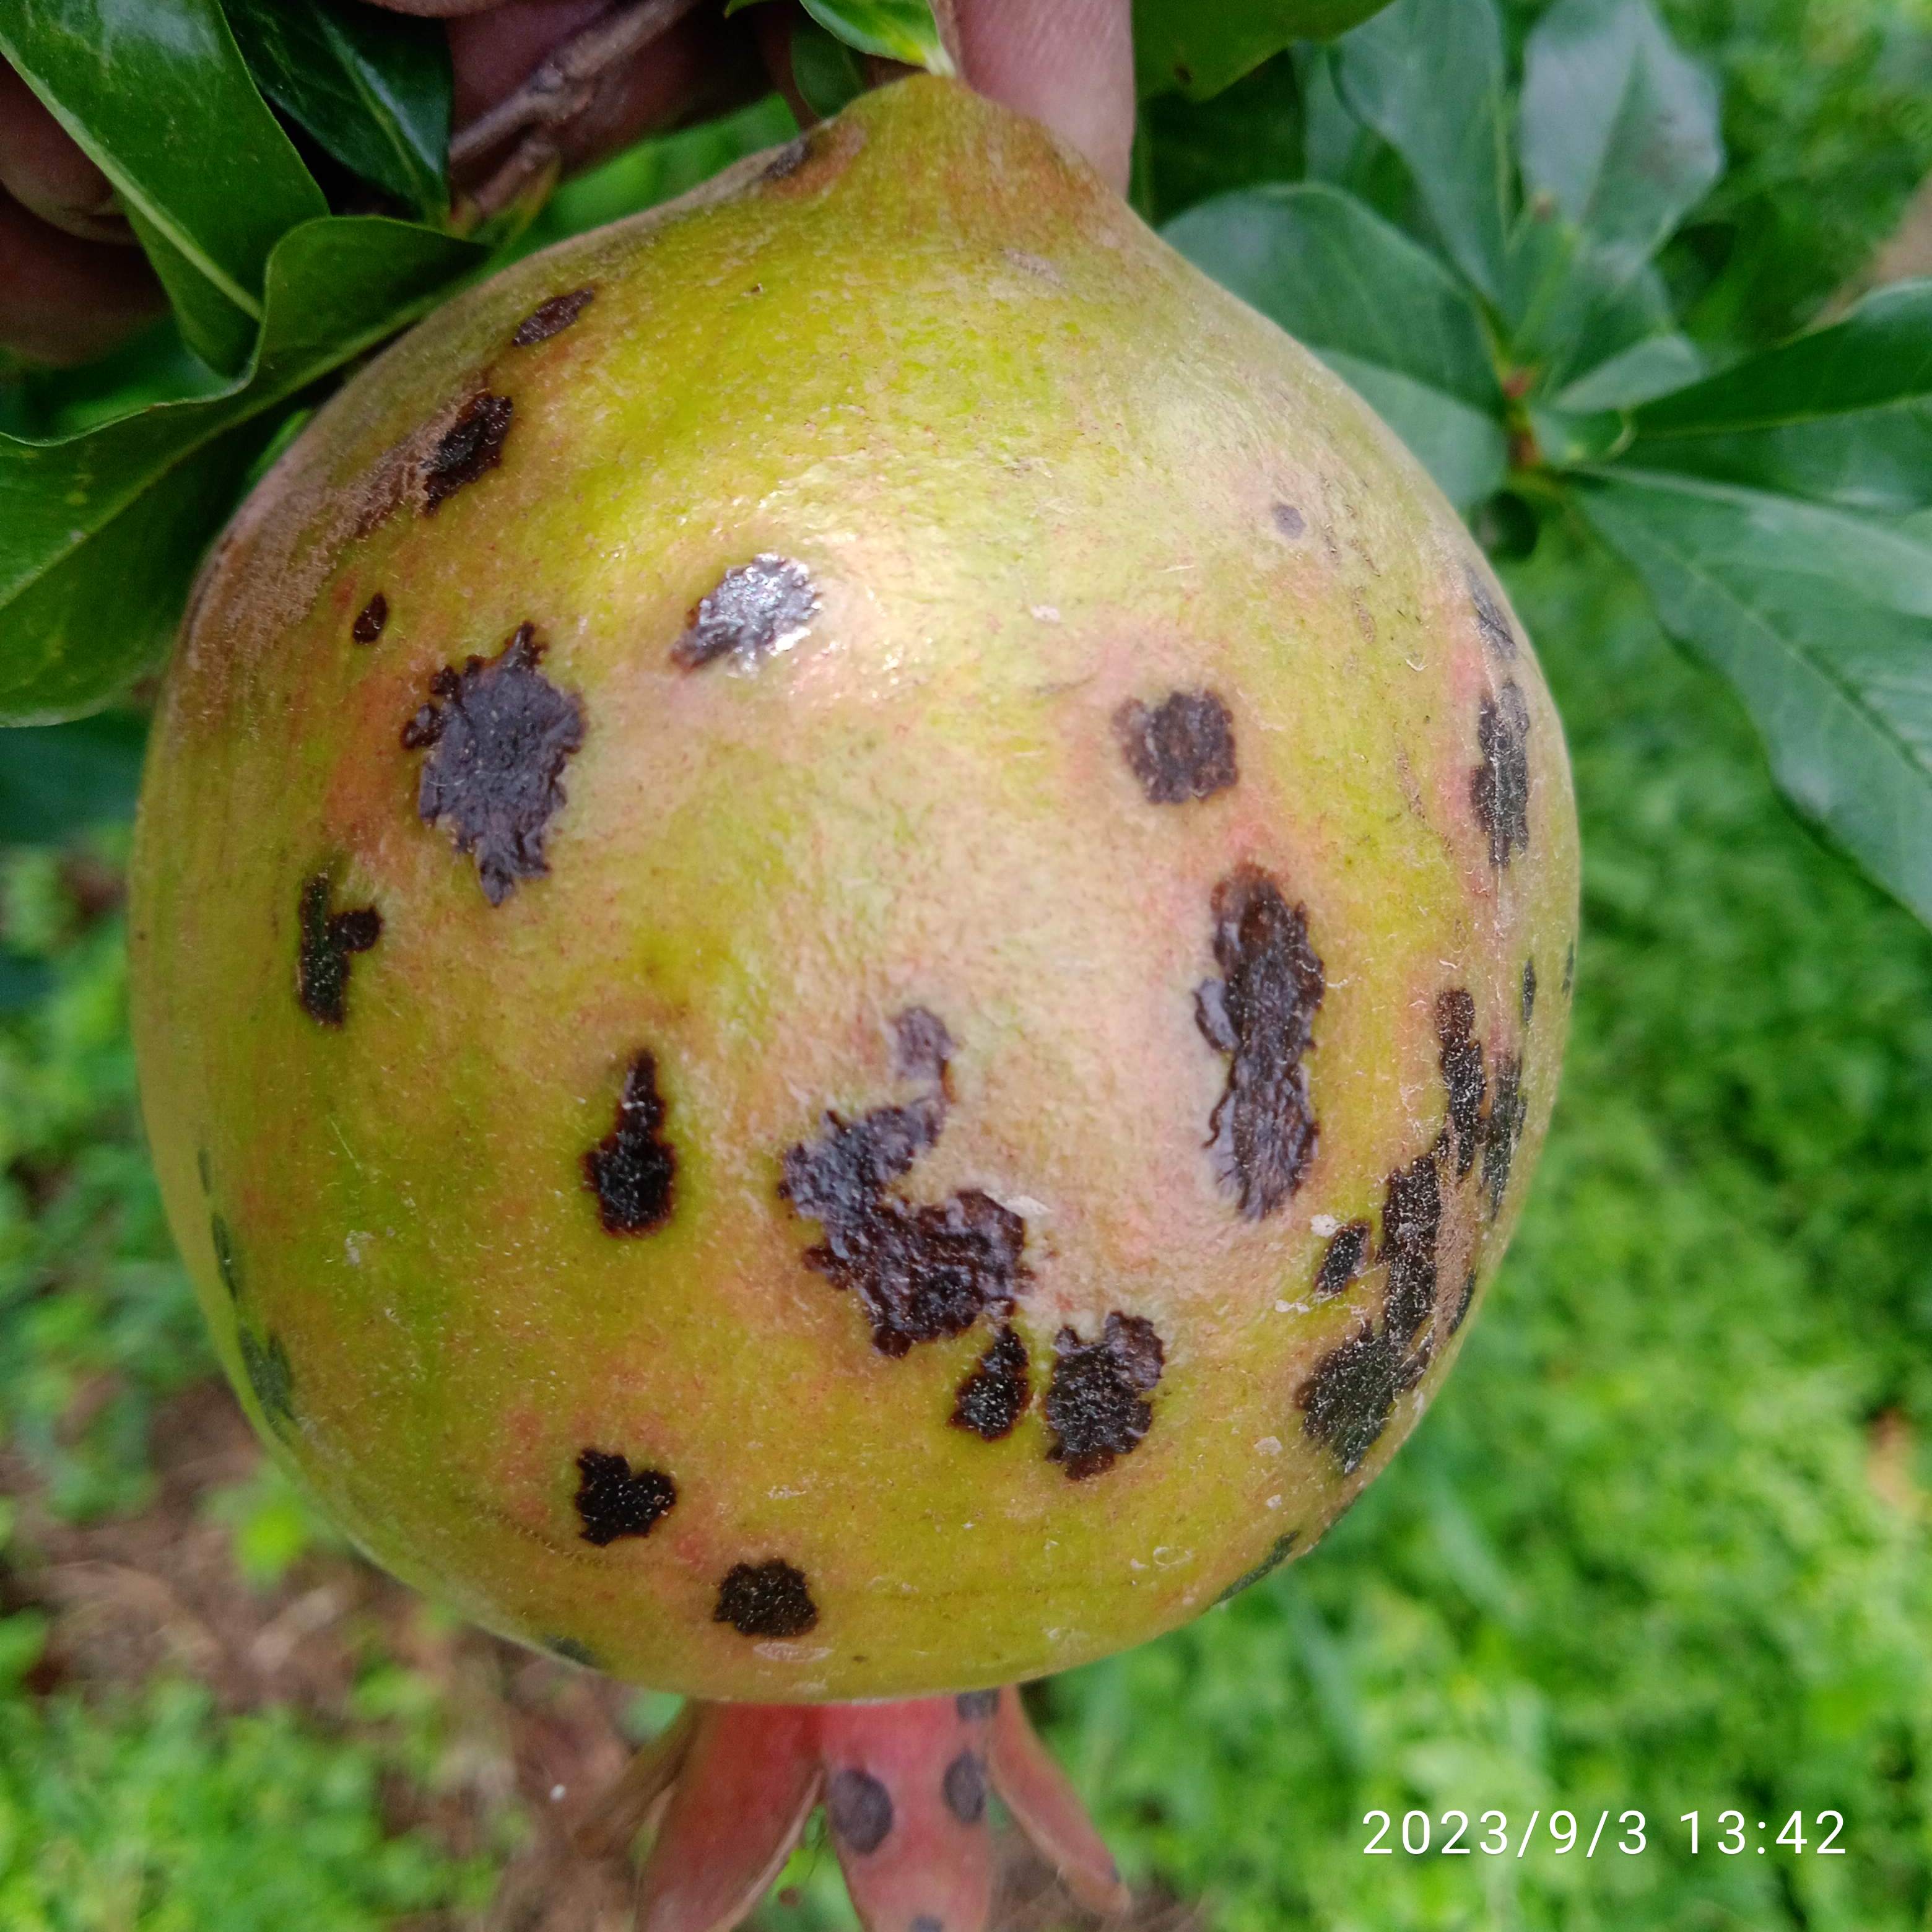
Label: Anthracnose